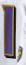
Number: 1